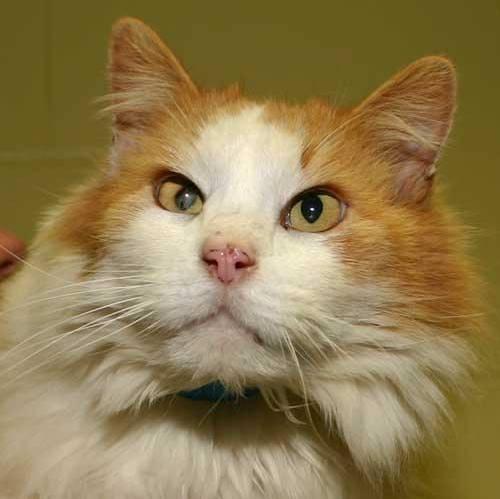
cat